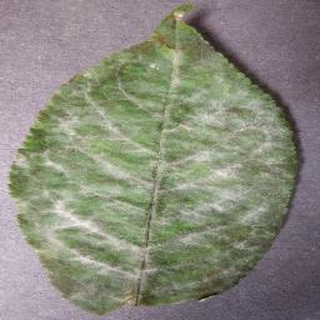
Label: cherry_powdery_mildew